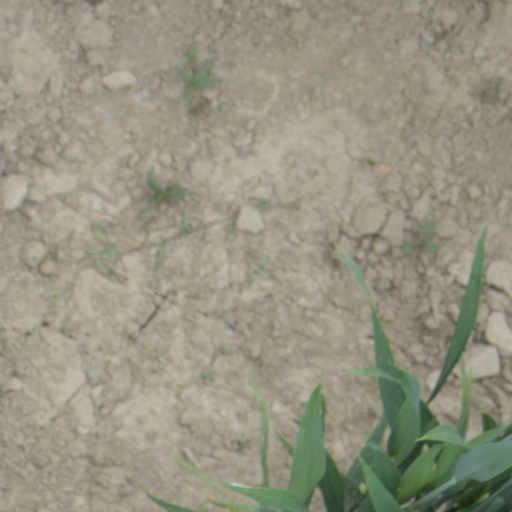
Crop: wheat